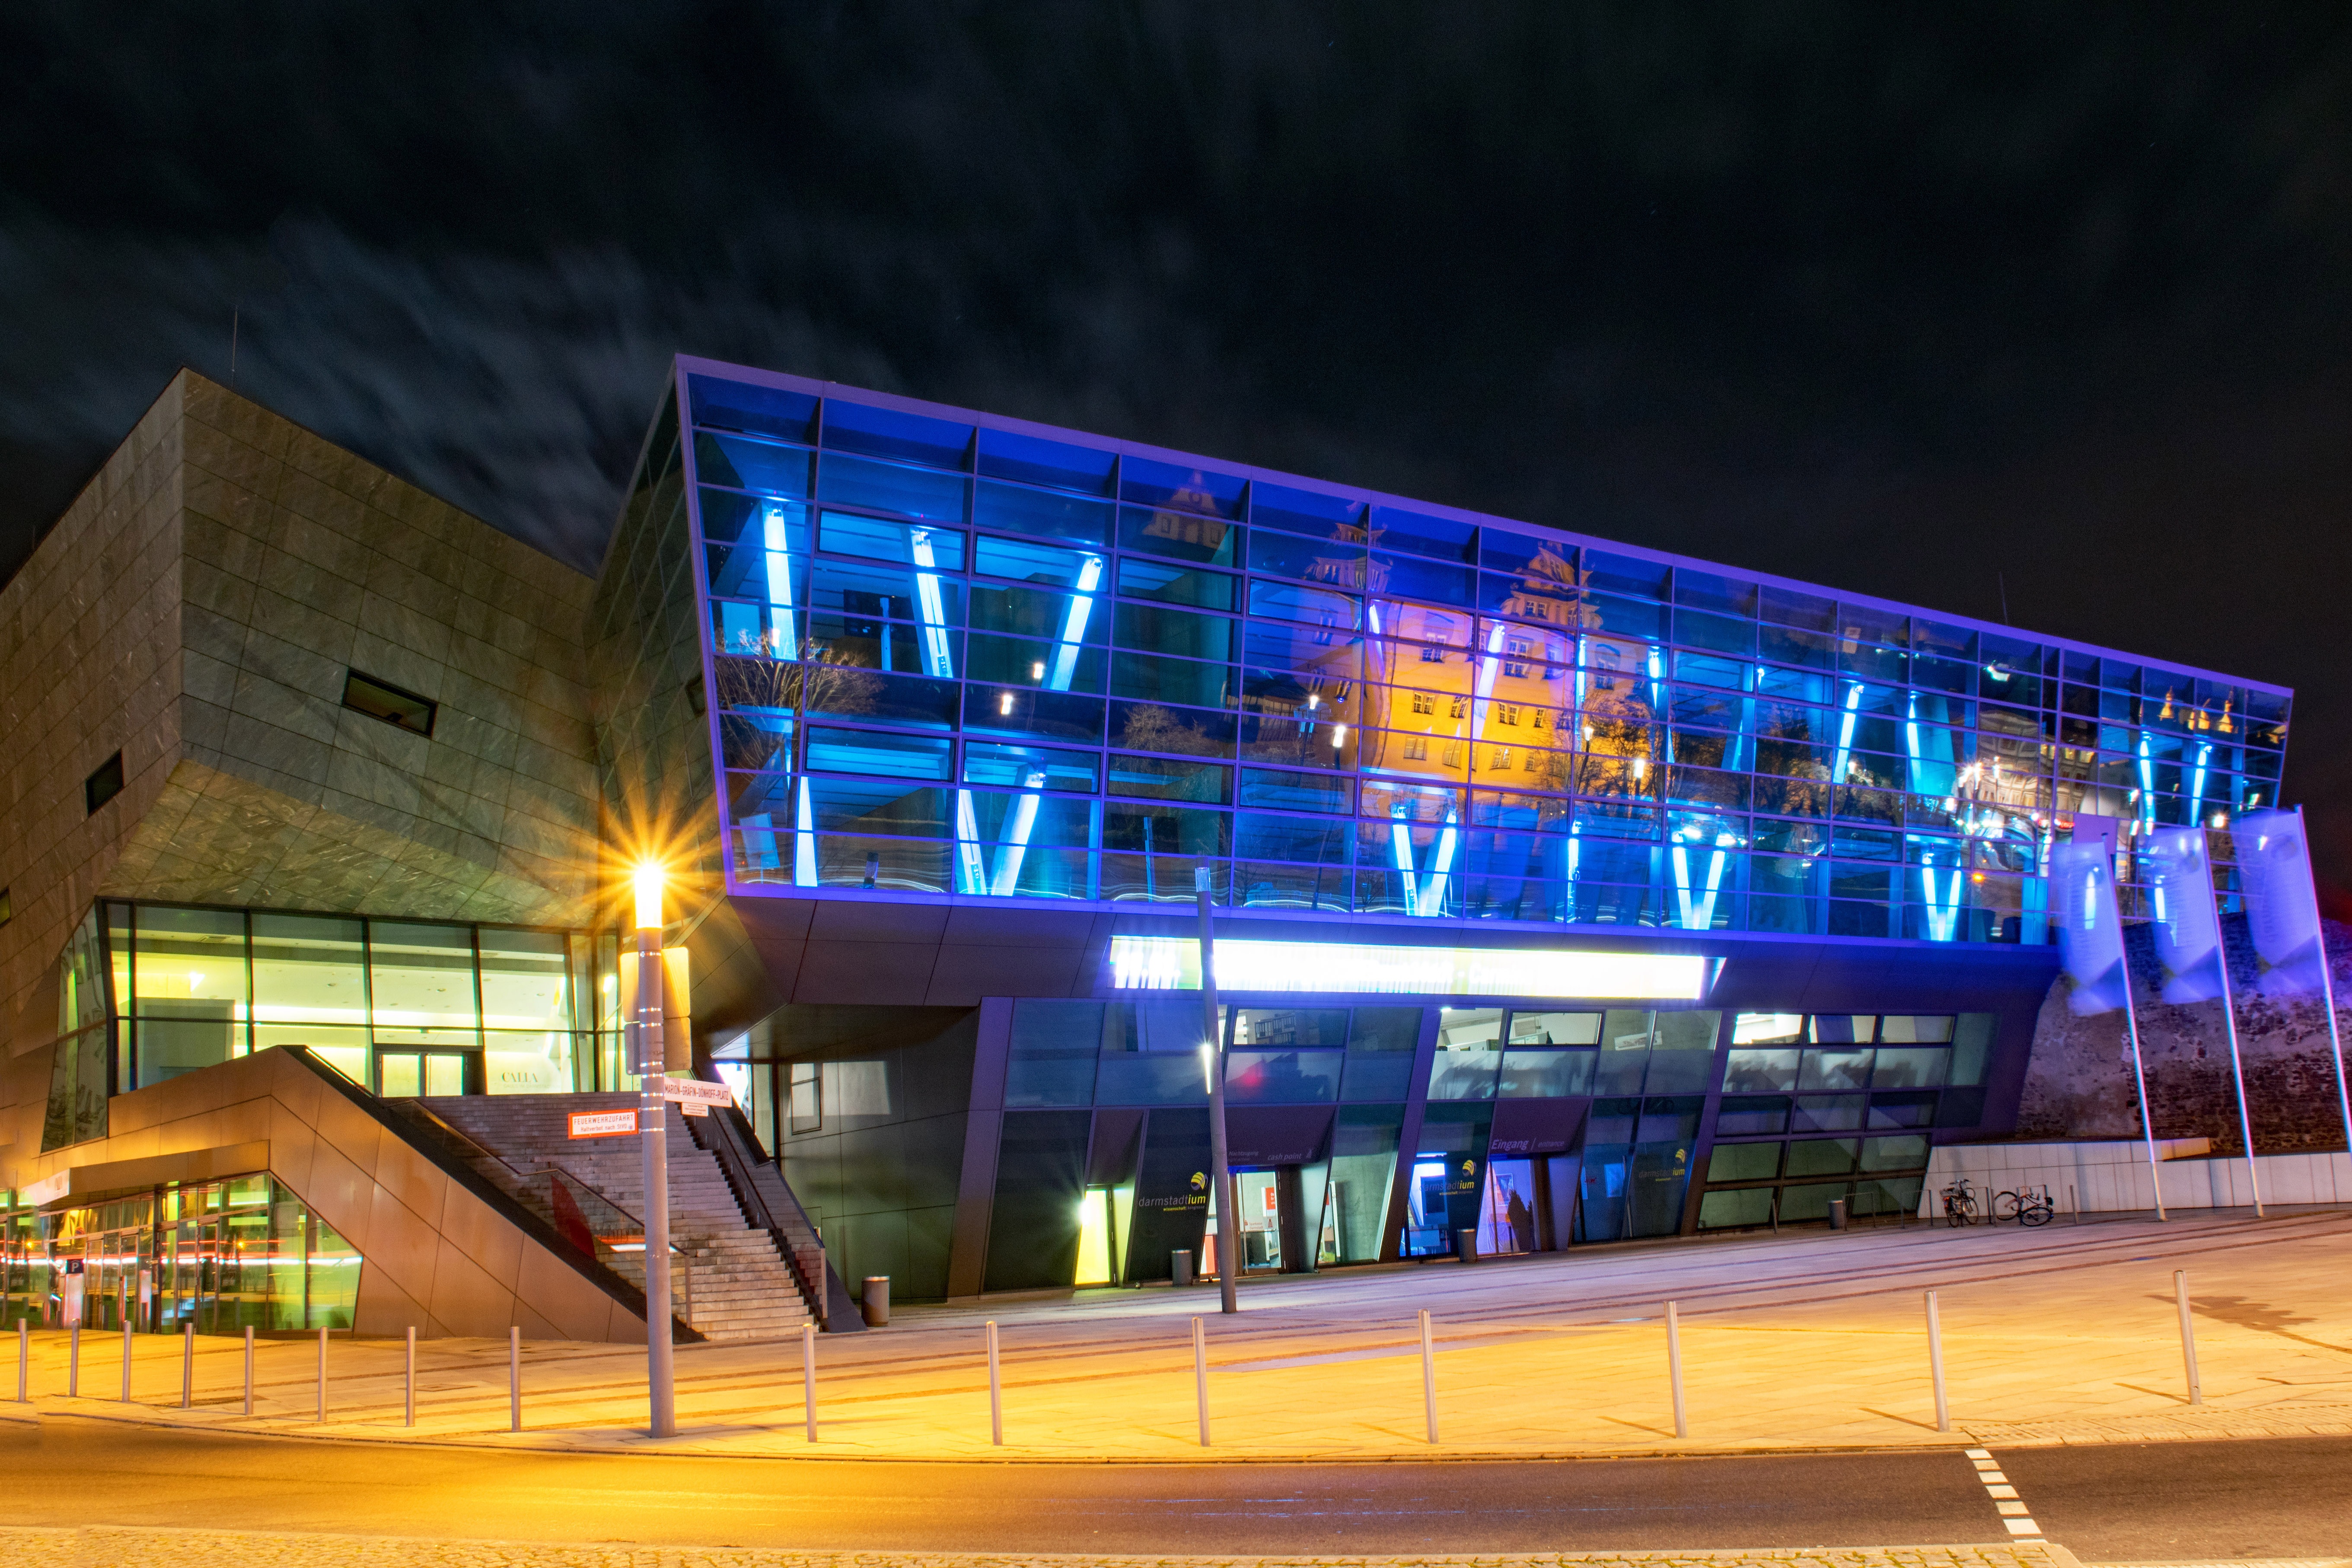
light, architecture, structure, sky, night, building, city, downtown, evening, reflection, castle, landmark, facade, lighting, germany, commercial building, headquarters, hesse, darmstadt, mirroring, metropolis, night photograph, convention center, metropolitan area, sport venue, mixed use, corporate headquarters, darmstadtium